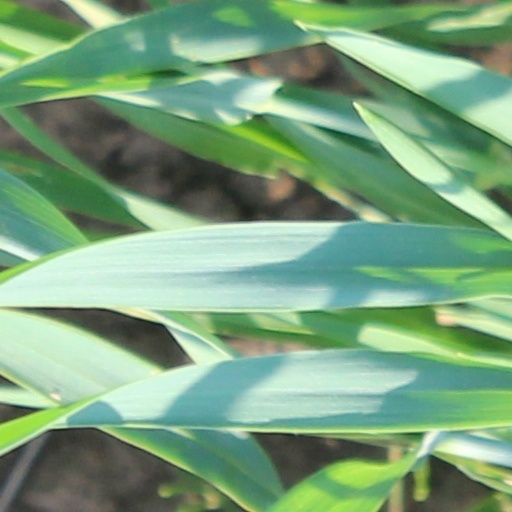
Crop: wheat